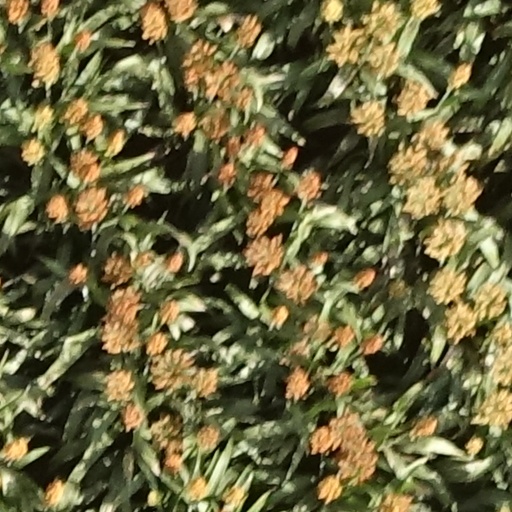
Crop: sorghum